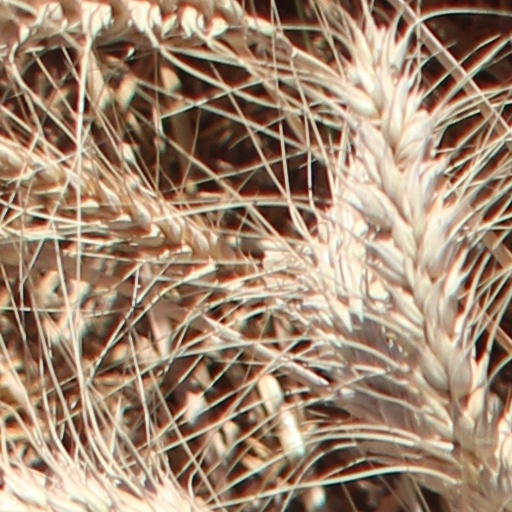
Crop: wheat